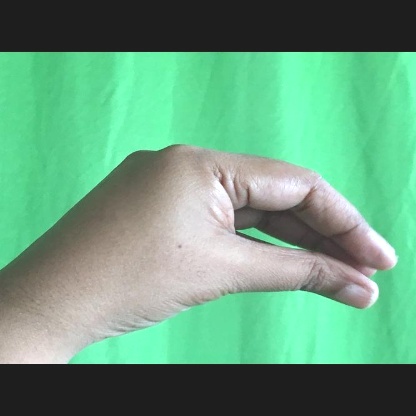
Mudra: Mukulam